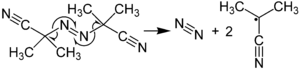
L'azobisisobutyronitrile est un composé très utilisé pour produire des radicaux pour des réactions radicalaires.